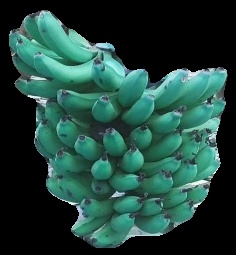
Variety: pachbale
Grade: grade3